Beatrice Mtetwa

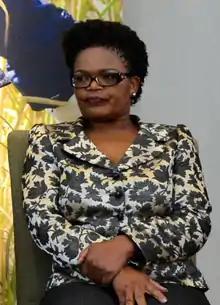
Mtetwa in 2014

Beatrice Mtetwa (born 1957) is a Zimbabwean lawyer who has been internationally recognized for her defense of journalists and press freedom. "The New York Times" described her in 2008 as "Zimbabwe's top human rights lawyer".